IJ (digraph)

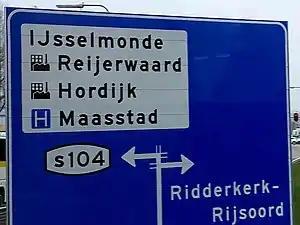
Road sign in Rotterdam area with capitalised digraph IJ in proper name IJsselmonde

When a Dutch word starting with "IJ" is capitalised, the entire digraph is capitalised, as in "IJsselmeer" or "IJmuiden".